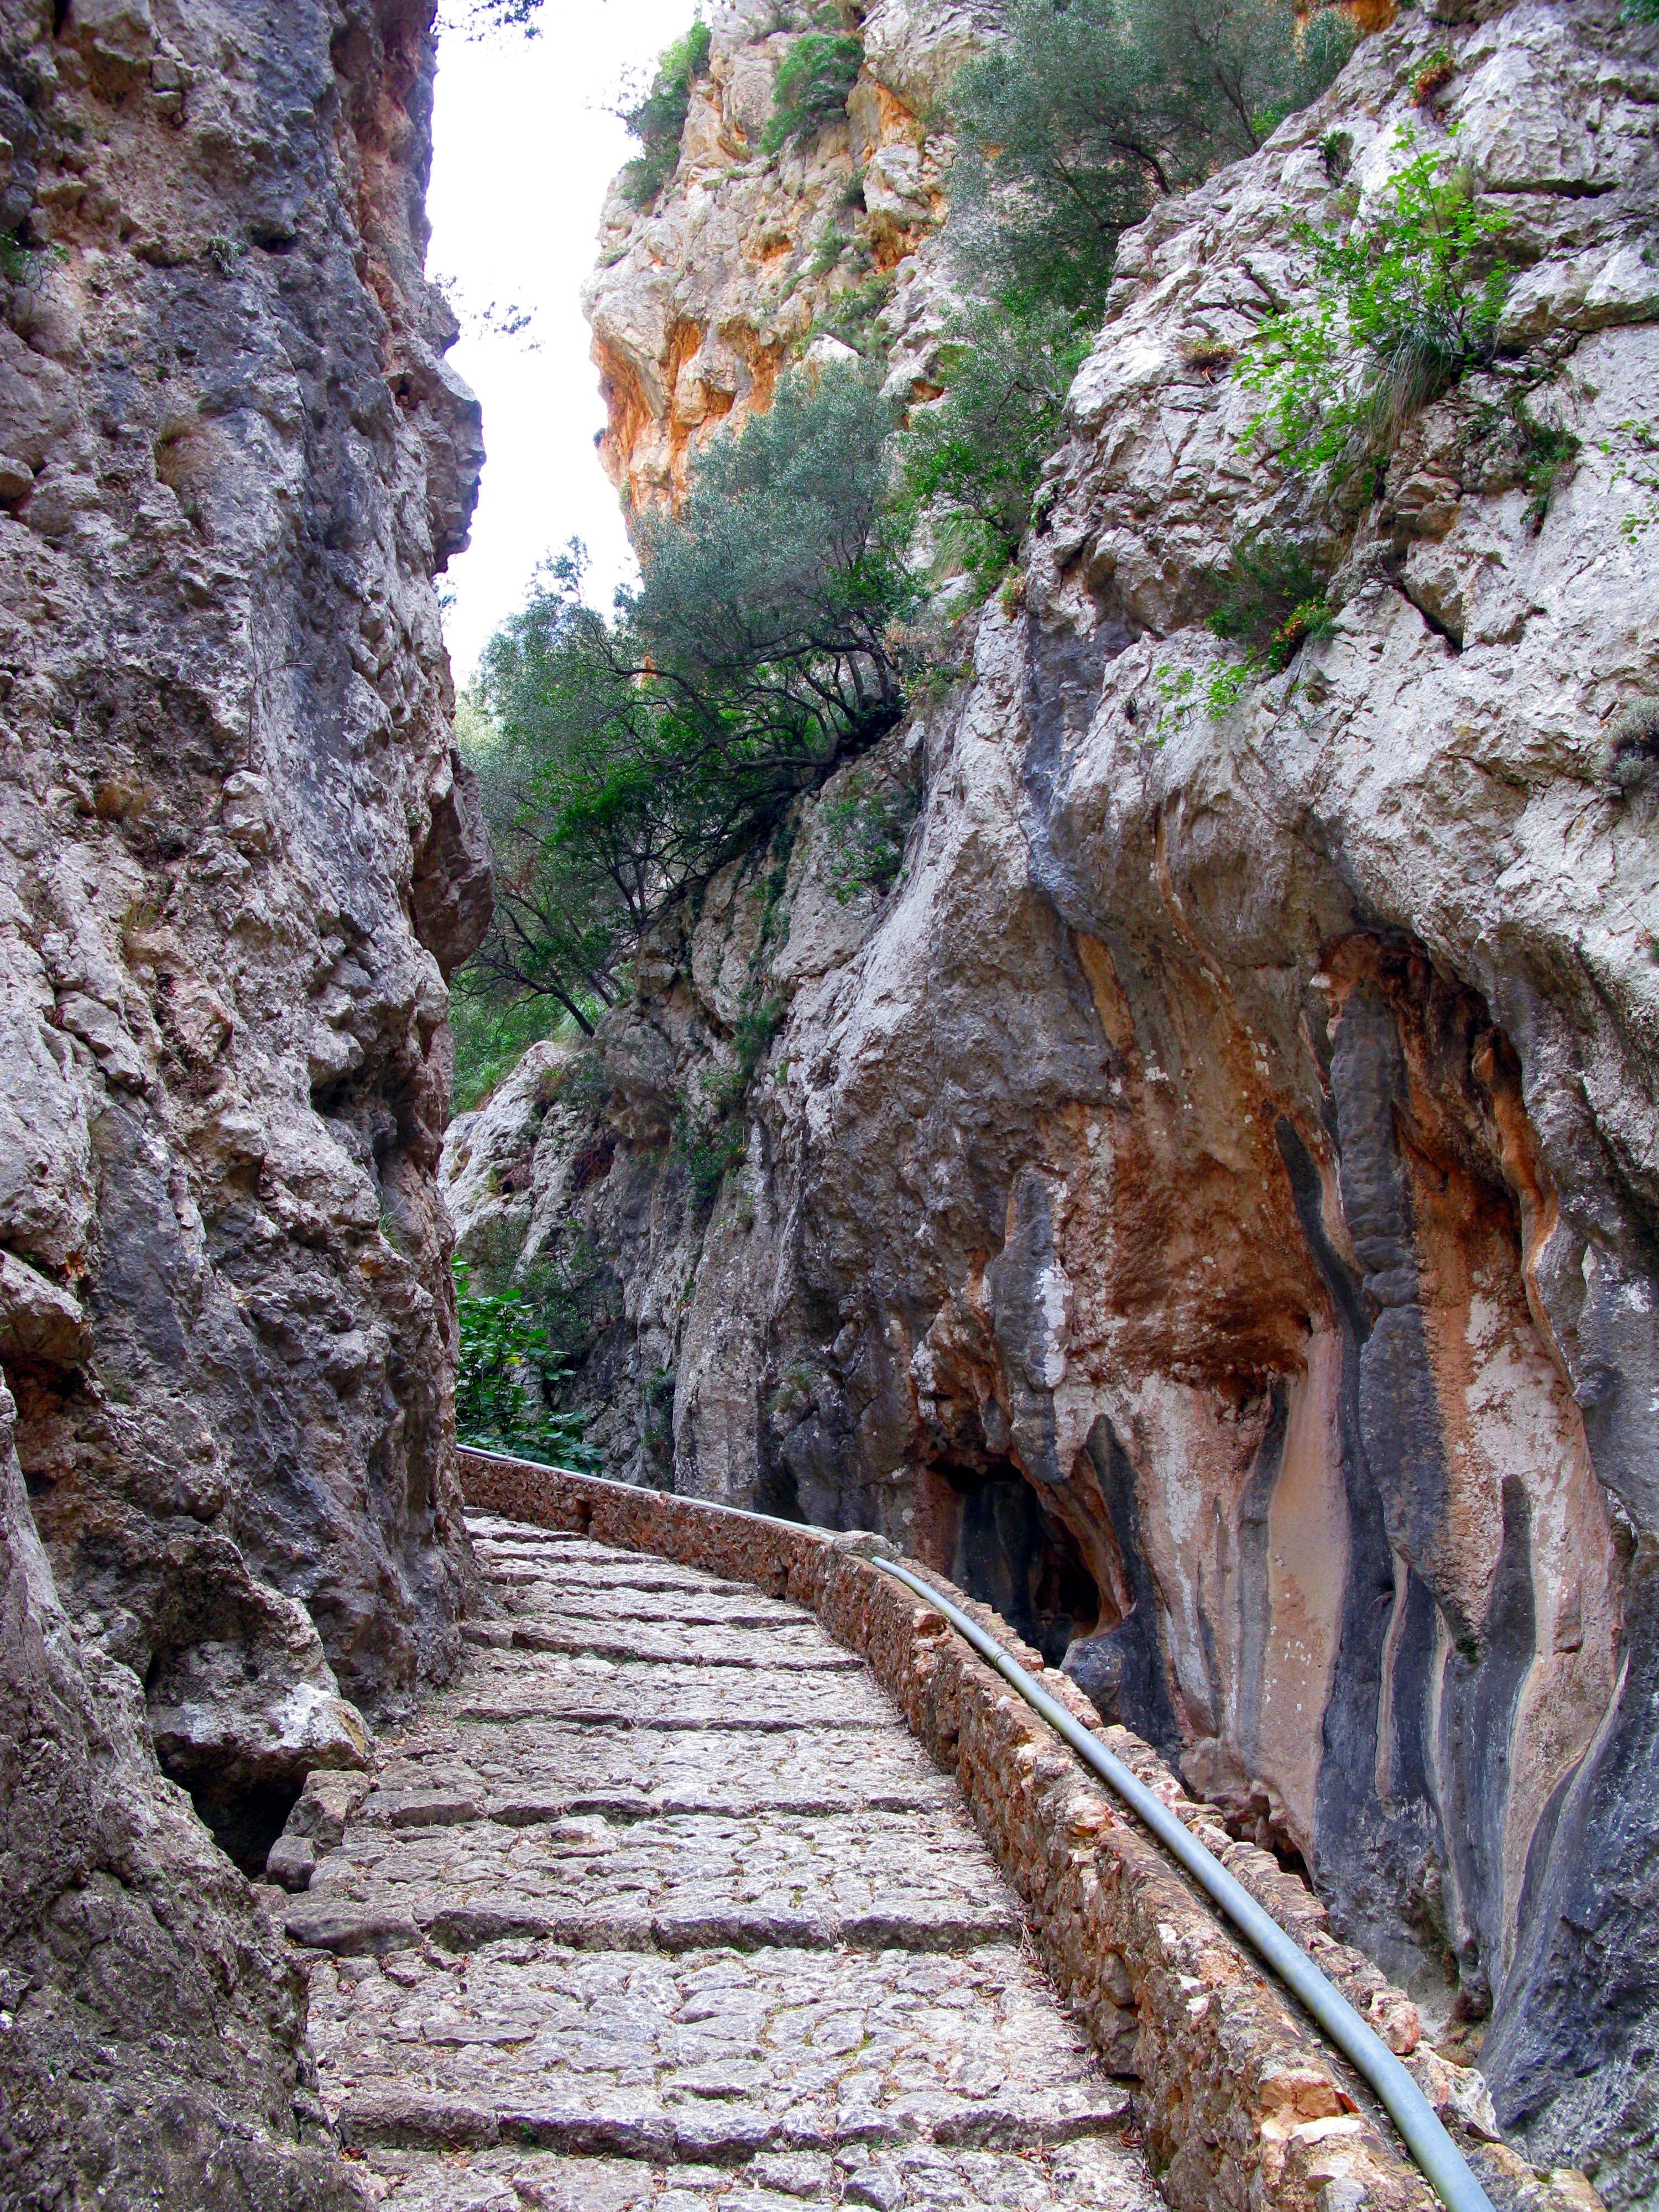
rock, walking, hiking, trail, adventure, stone, formation, cliff, canyon, terrain, ridge, geology, stairs, ravine, mallorca, rise, away, wadi, gradually, geological phenomenon